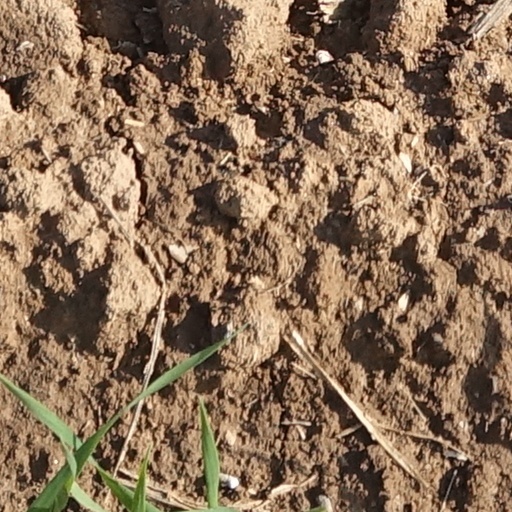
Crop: wheat